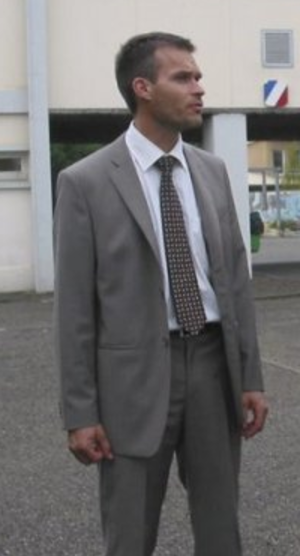
Photo du proviseur actuel du lycée Paul Valéry de Meknès.
Le lycée Paul-Valéry, appelé aussi familièrement LPV ou Paul Va, est un établissement français d'enseignement général situé dans la ville de Meknès au Maroc. Fondé en 1914 sous le nom d'« École française de Meknès », cet établissement est devenu à partir de 1962 un lycée à vocation essentiellement scientifique et économique.